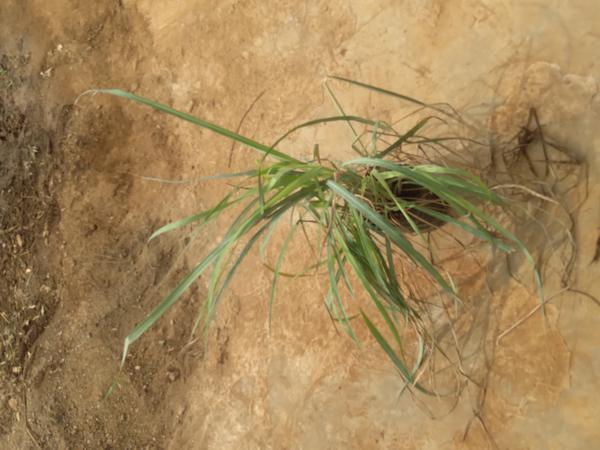
Plant: Lemon_grass